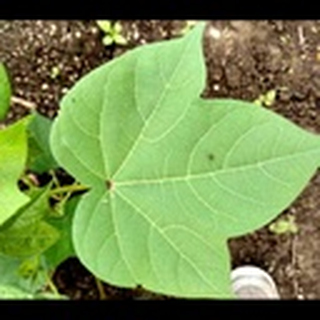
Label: healthy_cotton